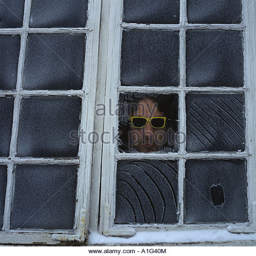
a man wearing sunglasses looking through a frozen window